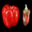
Label: sweet_pepper